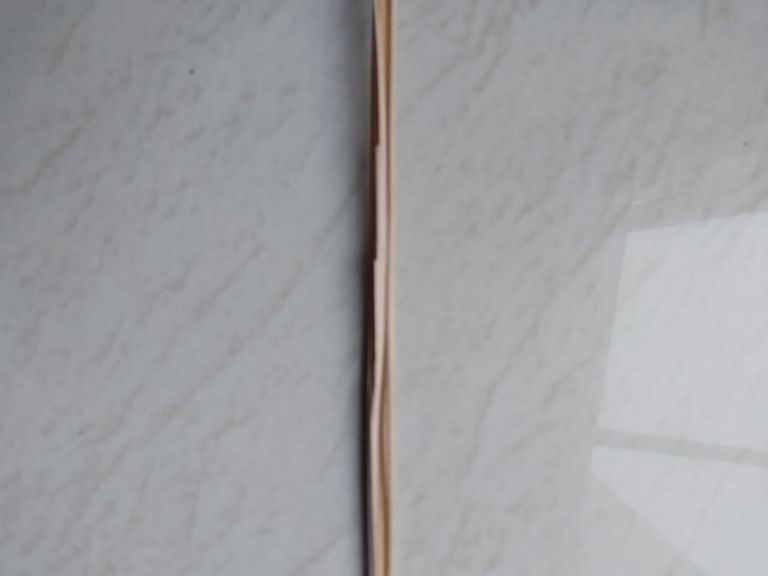
Label: Smut